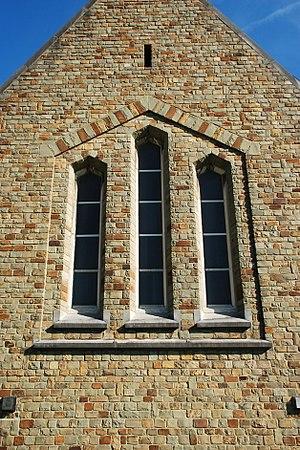
Belgique - Babant wallon - Ottignies - Eglise Saint-Géry de Limelette (néo-roman 1955)
L'arc en mitre, ou arc en fronton, ou arc angulaire est un arc composé de deux droites inclinées formant un angle.